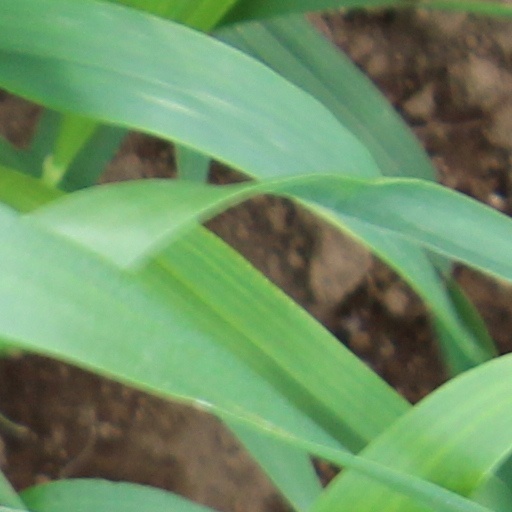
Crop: wheat